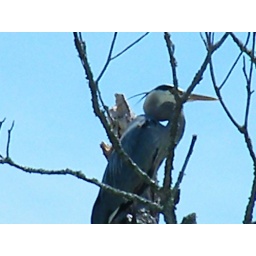
A bird in a tree